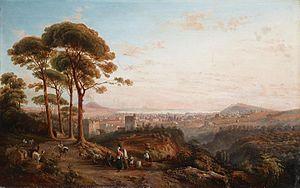
Giacinto Gigante est un peintre italien, surtout connu pour ses paysages.